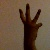
The image shows a hand gesture representing the number 6 in Indian Sign Language.